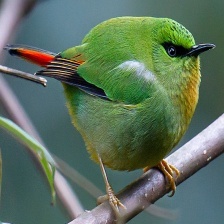
Species: FIRE TAILLED MYZORNIS
Scientific name: MYZORNIS PYRRHOURA